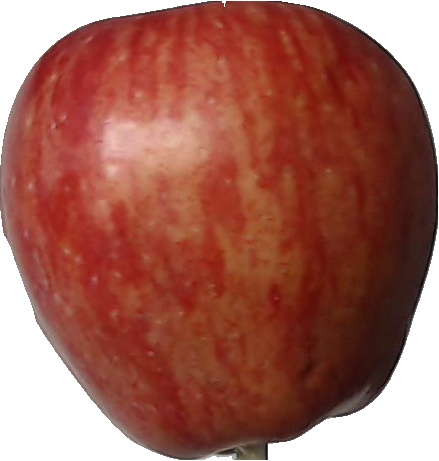
Label: apple_red_1